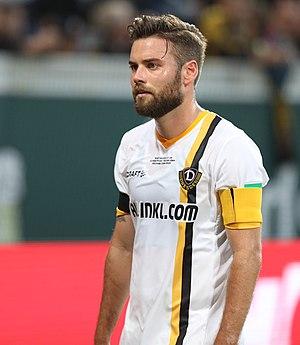
Niklas Kreuzer est un footballeur allemand, né le 20 février 1993 à Munich, évoluant au poste de défenseur central au Dynamo Dresde.